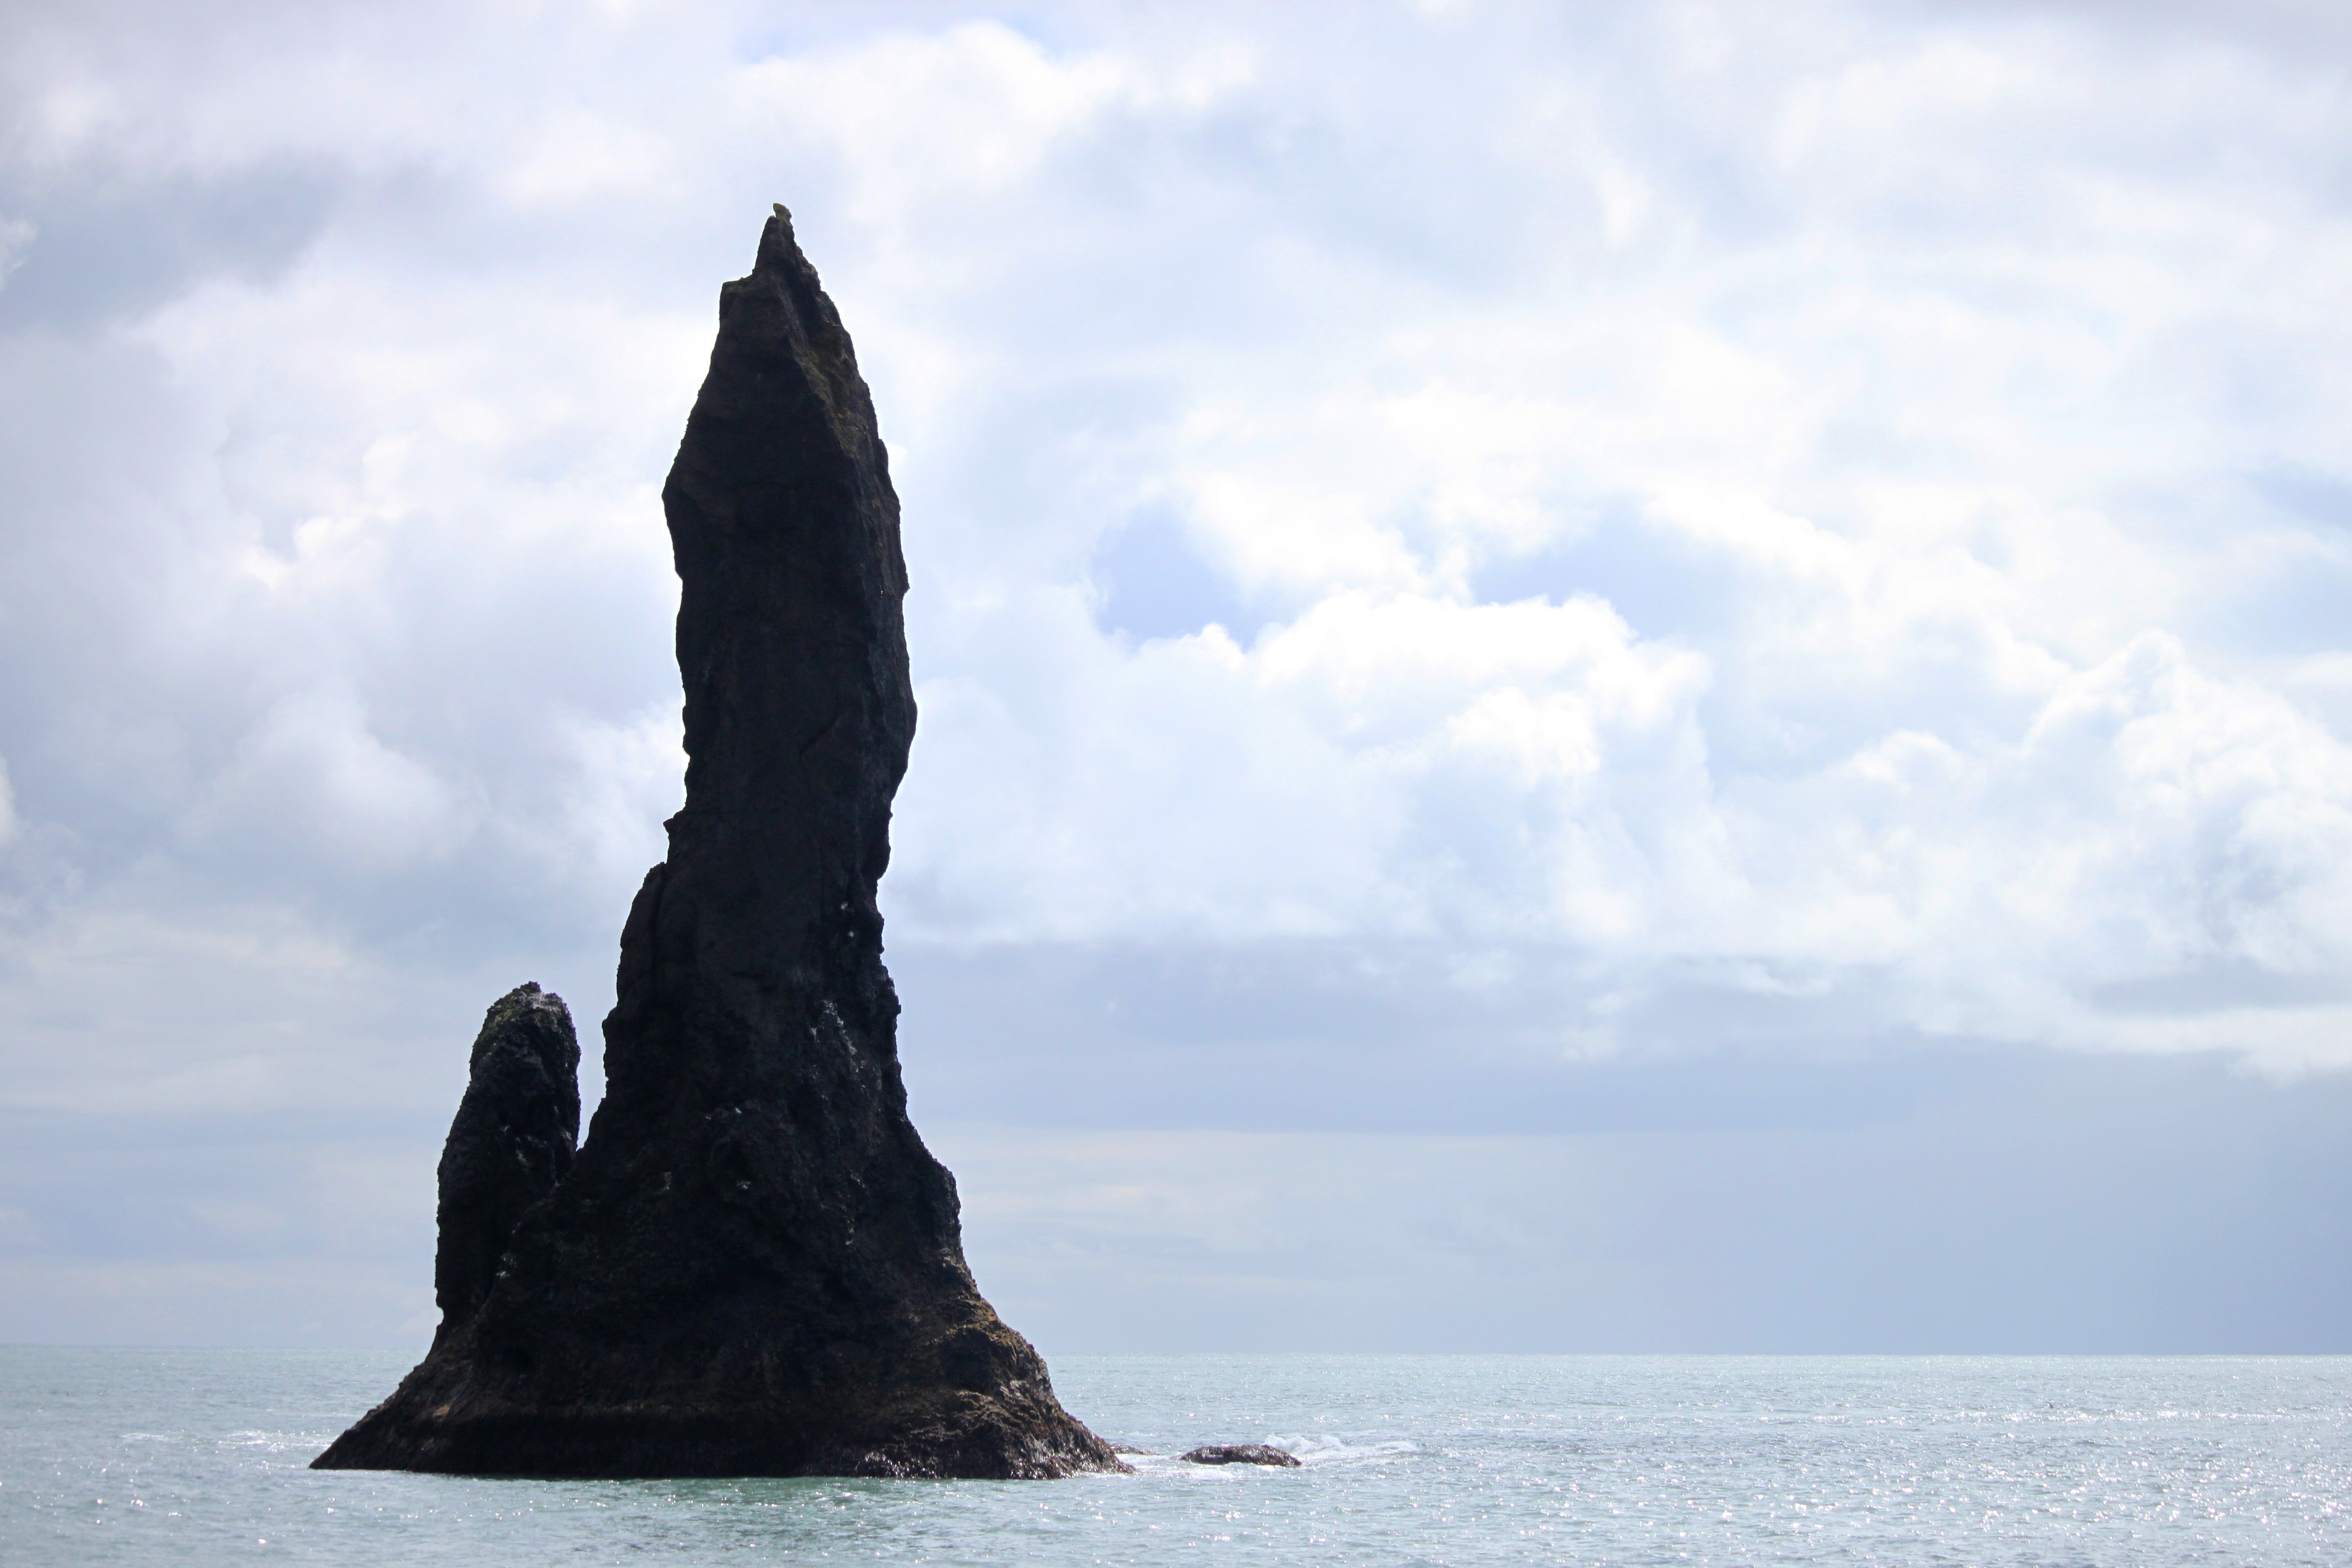
beach, sea, coast, rock, ocean, cloud, wave, stone, monument, cliff, tower, blue, iceland, terrain, material, body of water, sculpture, cape, showers, sea stack